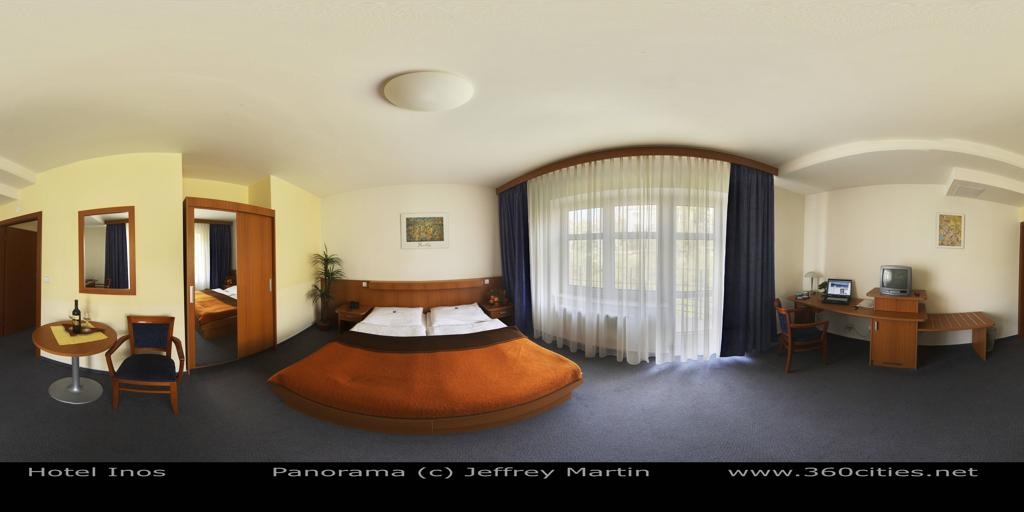
Referred object: light above the bed

Referred object: the chair in front of the desk